South Kessock

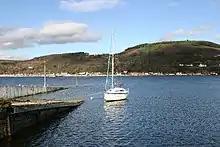
South Kessock pier, looking across the Beauly Firth

South Kessock (Scottish Gaelic: Ceasag a Deas, meaning "Ceasag's Place") is an area of the city of Inverness in the Highland council area of Scotland. It is situated to the city's north at the mouth of the River Ness. It is a traditionally working-class area.